1877 Wimbledon Championship

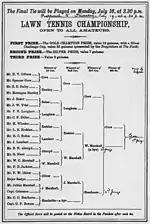
The 1877 Wimbledon Championship draw

The tournament began on Monday, 9 July 1877, at 3:30p.m. and daily programmes were available for sixpence. On the first day, in sunny weather, ten matches were played, which completed the first round. Full match scores were published on the notice board inside the pavilion. F.N. Langham, a Cambridge tennis blue, was given a walkover in the first round when C.F. Buller, an Etonian and well-known rackets player, did not appear. Julian Marshall became the first player to win a five-set match when he fought back from being two sets down against Captain Grimston. Spencer Gore, a 27-year-old rackets player from Wandsworth and at the time a land agent and surveyor by profession, won his first round match against Henry Thomas Gillson in straight sets. The five second-round matches were played on Tuesday, 10 July, again in fine weather. Charles Gilbert Heathcote had a bye in the second round. J. Lambert became the first player in Wimbledon Championships' history to retire a match, conceding to L.R. Erskine after losing the first two sets. Julian Marshall again won a five-set match, this time against F.W. Oliver, while Gore defeated Montague Hankey in four sets.